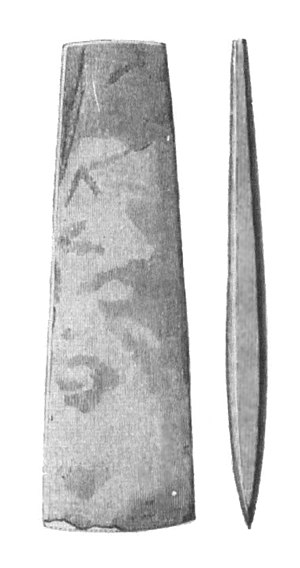
Typologi (arkæologi)
Typologi er inden for blandt andet arkæologi og etnologi resultatet af klassifikation og seriation af genstande. Undertiden tilskrives typologier kronologiske dimensioner, men dette er ikke nødvendigt.